Are We There Yet? (video game)

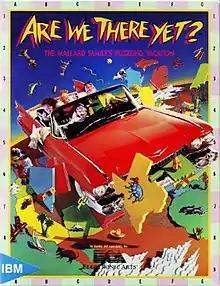

Are We There Yet? is a 1991 puzzle video game developed by Manley & Associates for IBM PC compatibles and published by Electronic Arts.